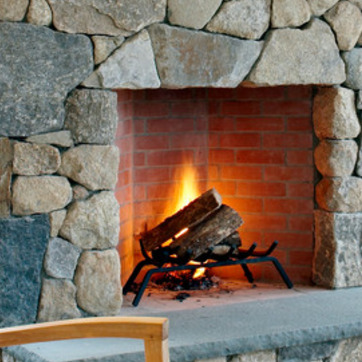
Material: other